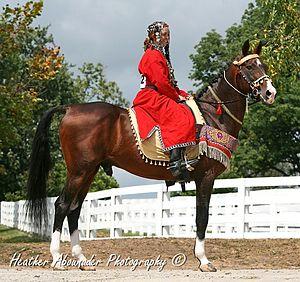
L’Akhal-Teke, ou cheval turkmène, est une race de chevaux de selle très ancienne, originaire d'Asie centrale. Traditionnellement élevé par la tribu des Tékés, il doit son nom à l'oasis d'Akhal-Téké. Son berceau se situe au Turkménistan et dans le Nord de l'Iran actuels. Cette race est l'emblème du Turkménistan. Très rapide, l'Akhal-Teke est aussi extrêmement endurant, robuste et sobre. Doté d'une morphologie atypique, très fine et athlétique, il est surtout connu pour sa robe aux reflets dorés, qui l'a popularisé. C'est un cheval apte à toutes les disciplines, détenteur d'un record olympique en dressage. La race a failli disparaître dans les années 1950 sous l'ère soviétique avec la lutte contre le nomadisme et l'arrivée de la motorisation. Elle a été sauvée par quelques éleveurs disséminés dans le Proche-Orient. L'Akhal-Teke a depuis dépassé les frontières de son pays natal, puisqu'il est élevé au Kazakhstan, en Russie, ainsi que dans plusieurs autres pays comme l'Allemagne, les États-Unis et la France, où il est reconnu comme race étrangère de cheval de selle depuis 2004.